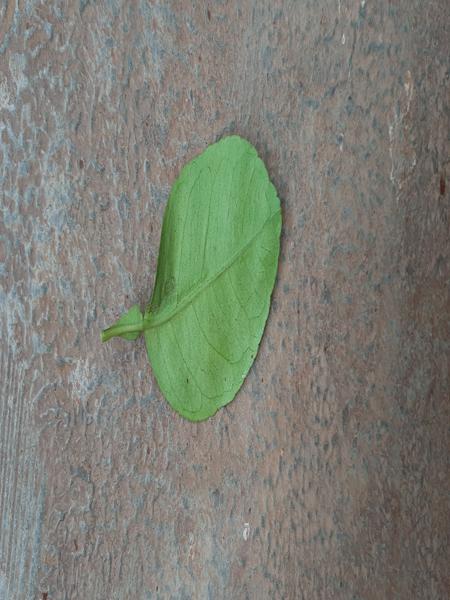
Plant: Lemon